Weronika Rosati

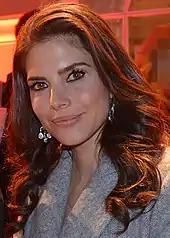
Rosati at the 2017 Polish Film Awards

In 2013, she appeared as Jolene in the dance film "Battle of the Year", and as a waitress at a nightclub named Veronica in the blockbuster "Last Vegas". She also made a guest appearance as Rivka David, Ziva David's (Cote de Pablo) mother, in the episode of the American action police procedural television series "NCIS" titled "Berlin". In her native country, she voiced Dottie in the Polish-language version of the animated film "Planes", a role she reprised in its , and joined the main cast of season seven of the television series "Hotel 52" portraying Maria Jordan. That May, she was honoured with the Pola Negri award "Politka", which recognises Polish actors who achieved international success. In 2014, she made a cameo appearance as a girl at a nightclub named Ginger in the HBO miniseries "Rosemary's Baby", and took on another voice role as Ilona in the Polish-language version of the animated film "The Nut Job". She also starred as Mira, Kris' (Agnieszka Grochowska) assistant, in Krzysztof Zanussi's psychological drama "Obce ciało" ("Foreign Body"). The film premiered at the 2014 Toronto International Film Festival to mixed reviews. Rosati and Grochowska were nominated for the Polish Snake Award for Worst On-Screen Duet.